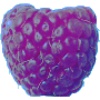
Label: Raspberry 1